Lauren Wildbolz

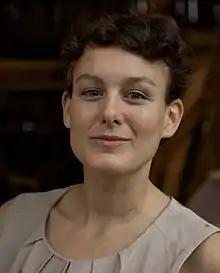
Wildbolz in 2017

Lauren Wildbolz (born 17 March 1981), is a Swiss vegan culinary expert, cook, entrepreneur and author of vegan cookbooks. The main topics of her work include veganism, organic and environmentally friendly food as well as animal welfare and the future of nutrition.